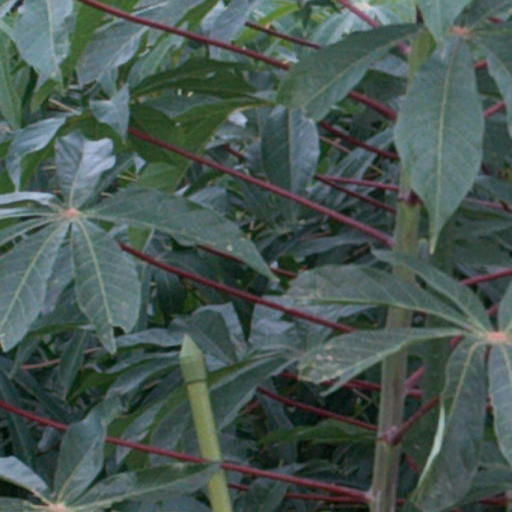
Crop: cassava